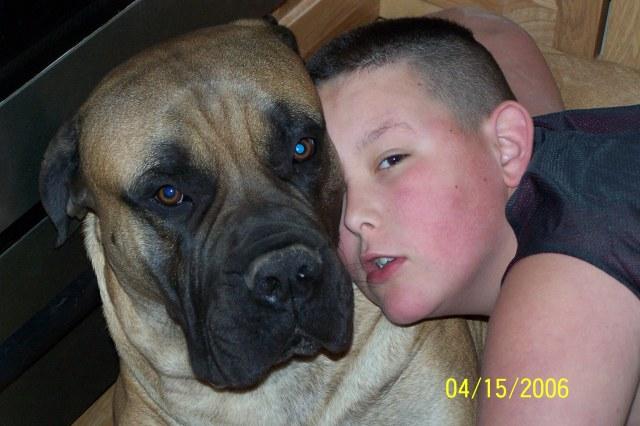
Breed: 231-n000077-bull_mastiff